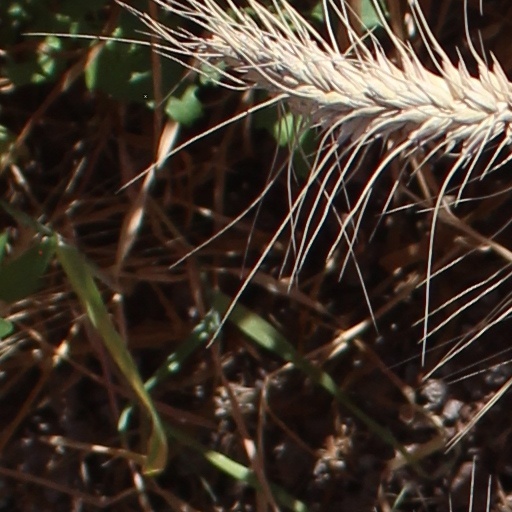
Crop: wheat